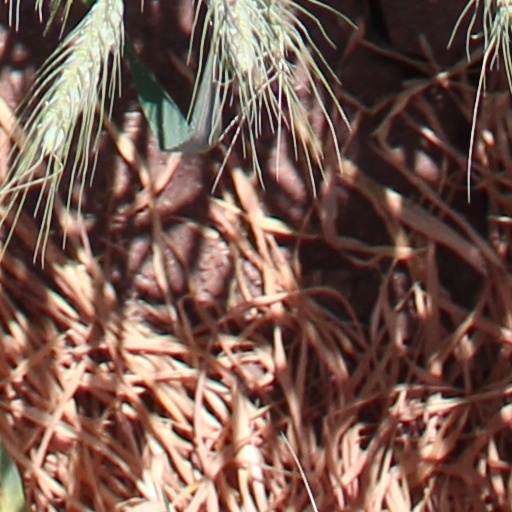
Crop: wheat